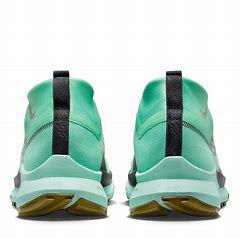
Brand: Nike
Model: Pegasus 4 Gore TEX